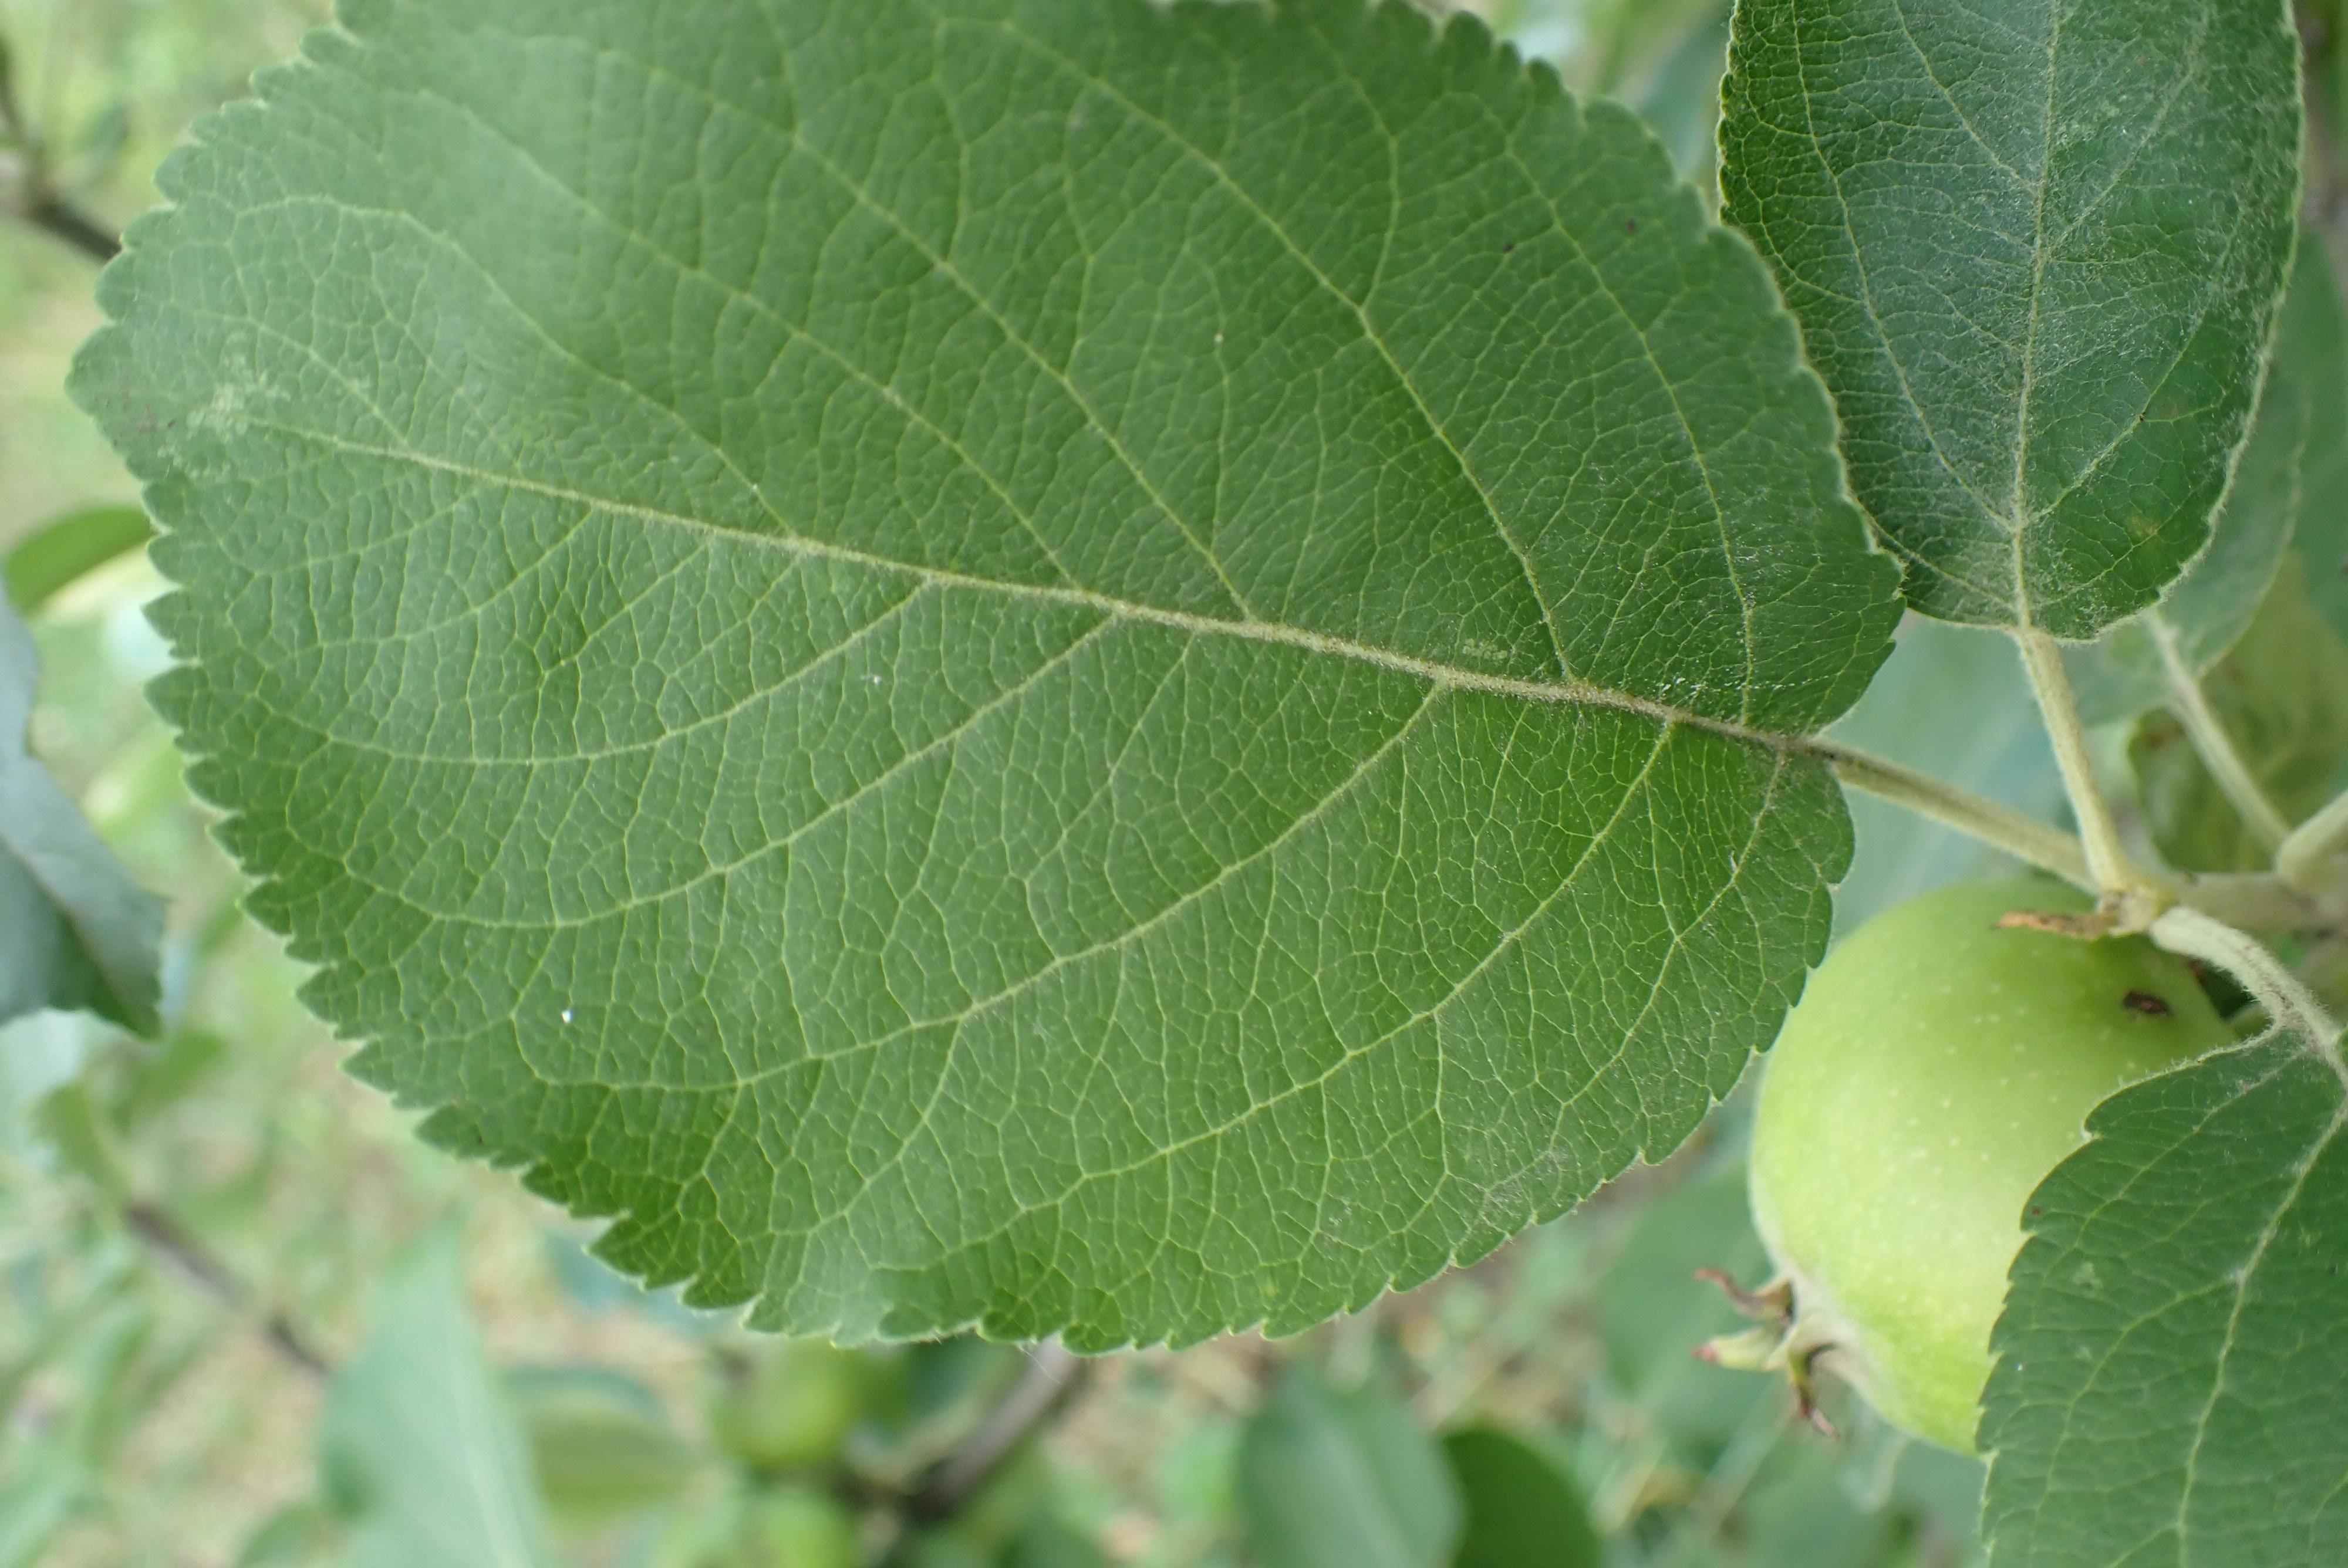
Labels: healthy